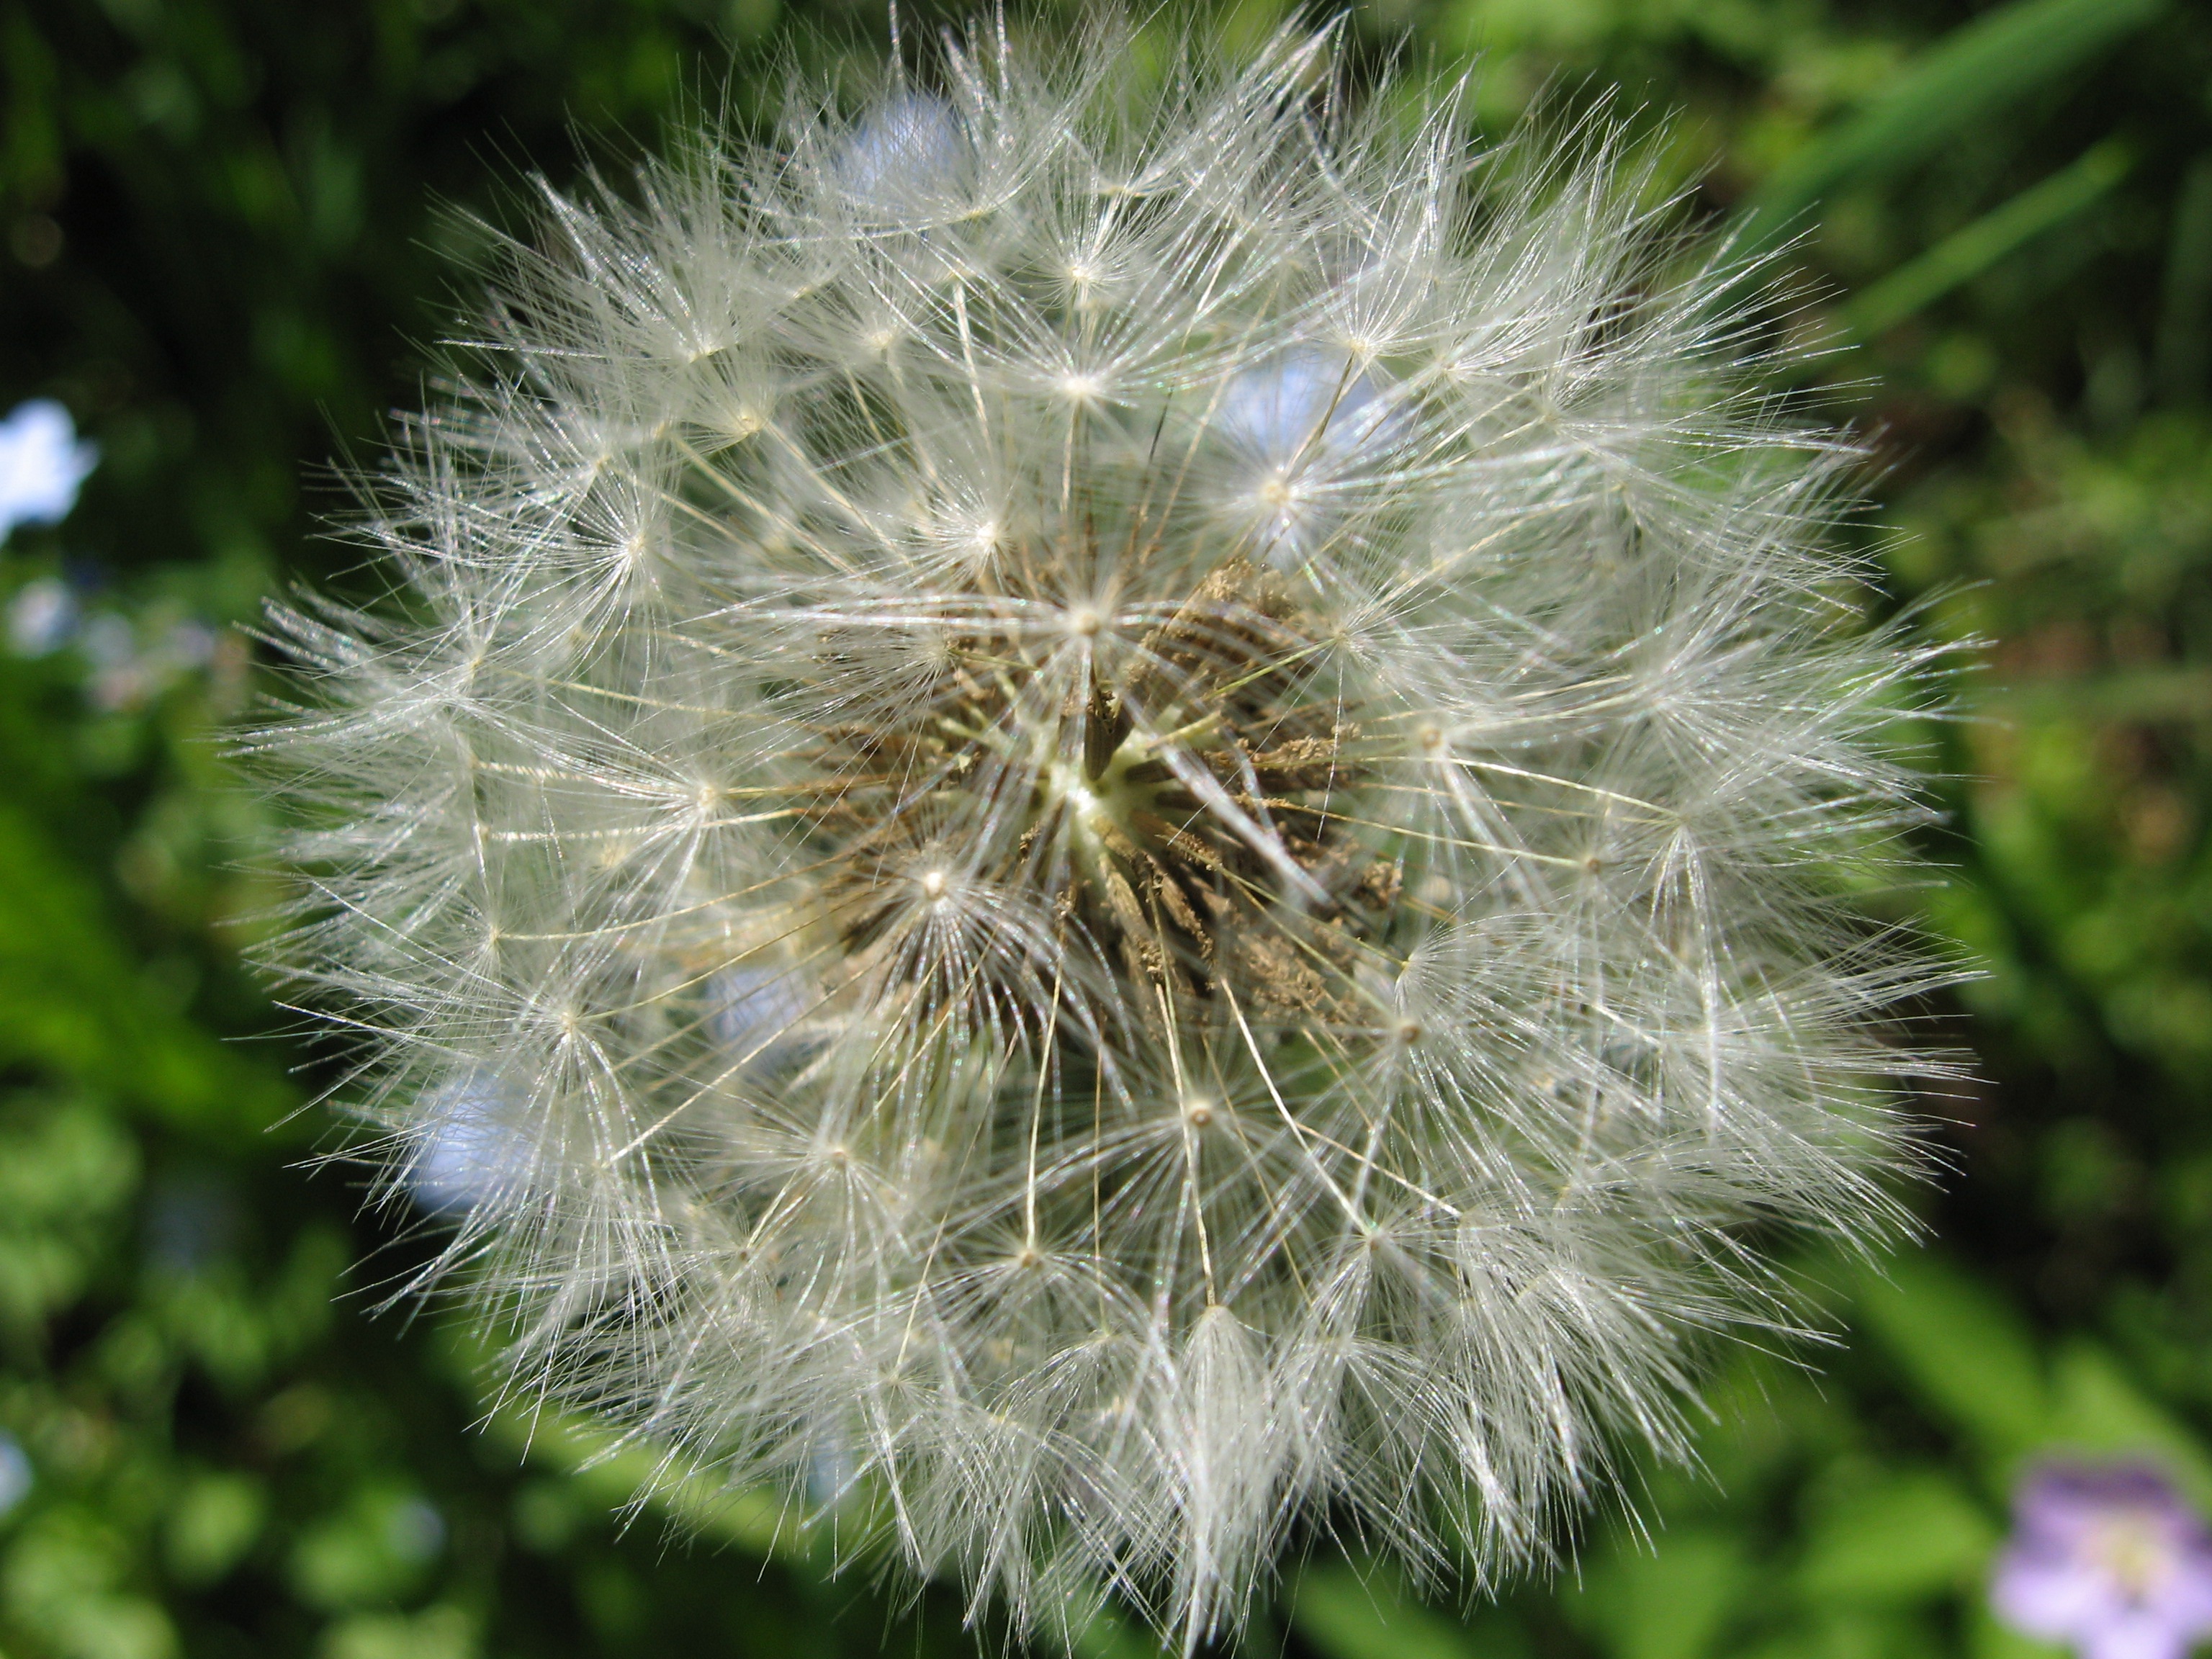
nature, grass, plant, white, dandelion, flower, summer, fluffy, macro, botany, flora, wildflower, weed, close up, seeds, thistle, delicate, macro photography, flowering plant, daisy family, silybum, plant stem, land plant